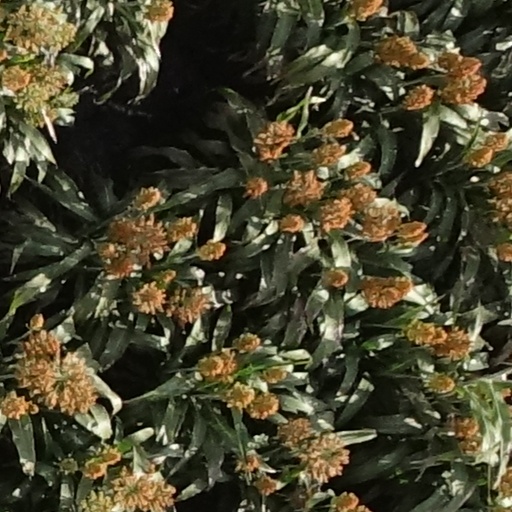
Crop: sorghum